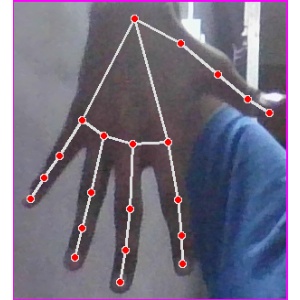
अक्षर: ढ